Ripley Ville

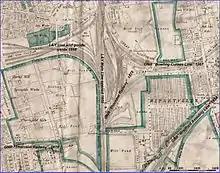
1893 – Ripley Ville in a mature industrial townscape. Source 1:2500 OS map.

A main sewer from The Roughs to central Bradford was completed by Bradford Corporation. The Ripley Ville sewer system, installed 1866-8 but out of use following the change of plan over WCs, was connected to it. Subsequently, the external ash closets of the Ripley Ville houses were converted to WCs.